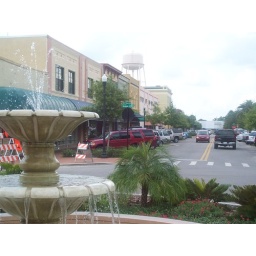
A three in one picture of the fountain the shops and the water tower 7/25/08